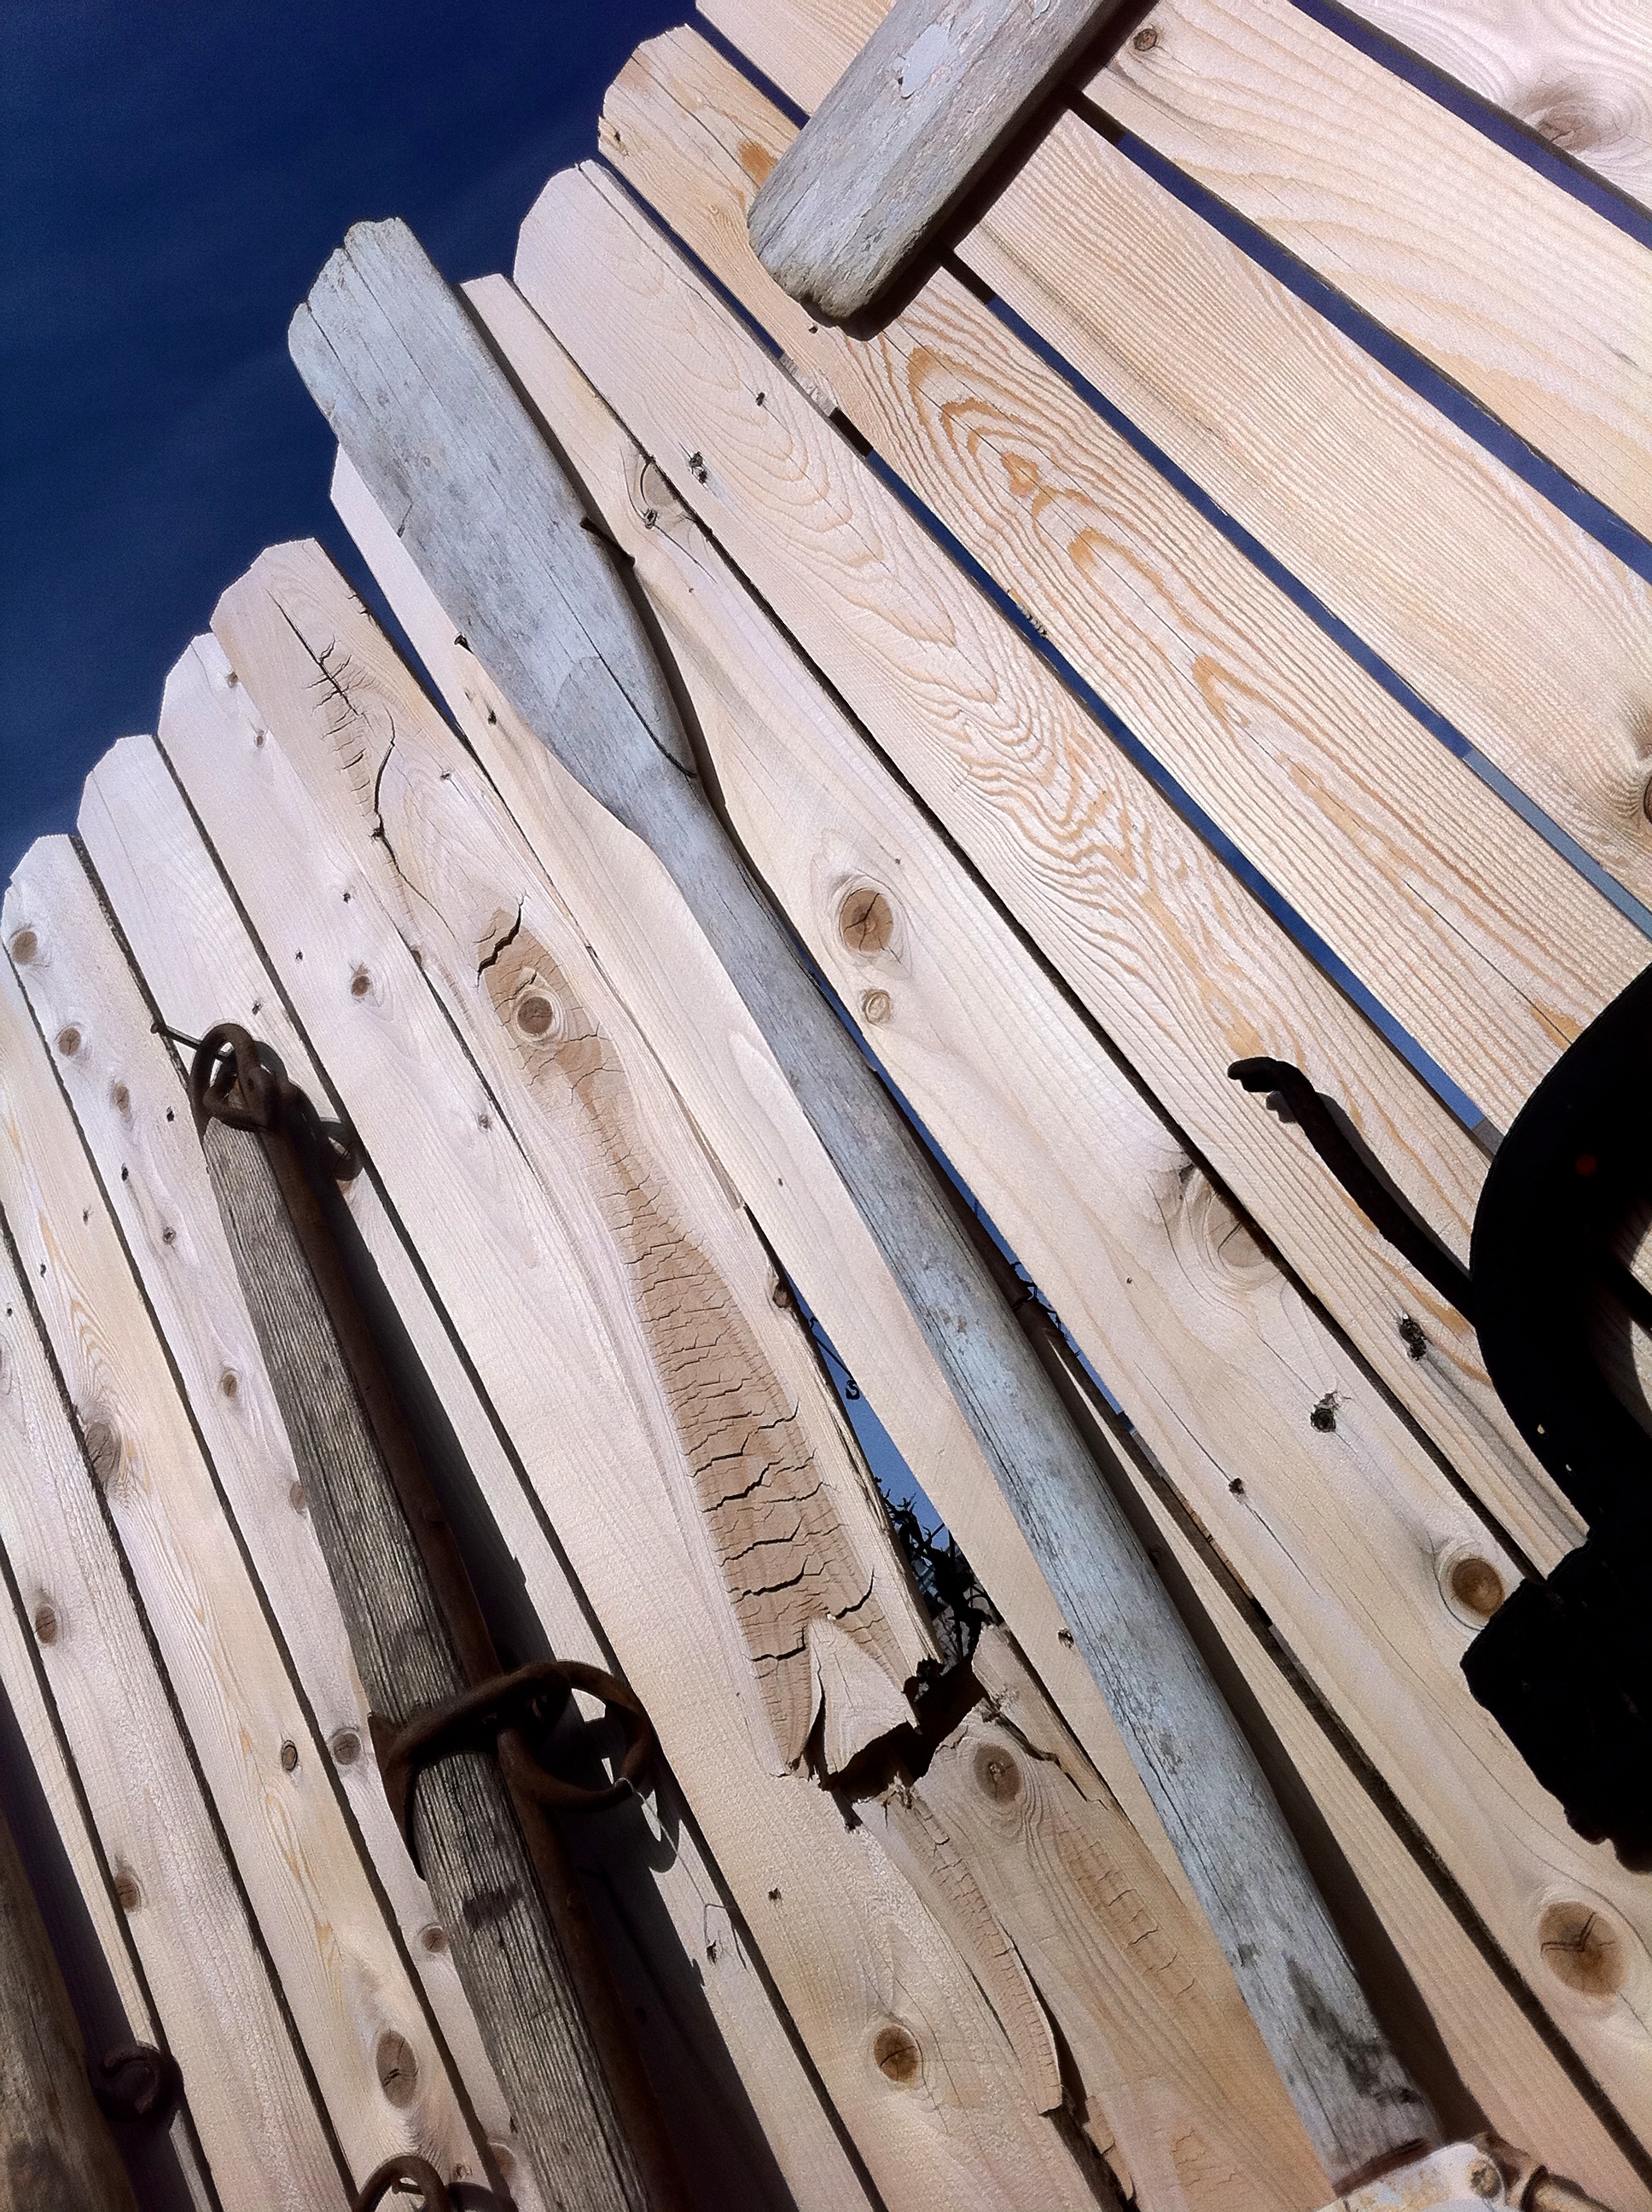
wing, wood, roof, man made object